C1orf94

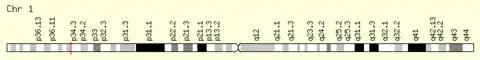
Location of C1orf94 on Chromosome 1

C1orf94 is located on the short arm of chromosome 1 specifically at 1p34.3 chr1:34,166,883-34,219,131 and is situated near HSPD1P14 gene. It is encoded on the sense strand.